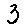
Label: 3